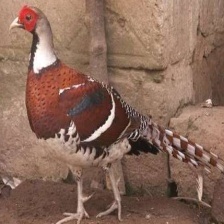
Species: ELLIOTS  PHEASANT
Scientific name: SYRMATICUS ELLIOTI